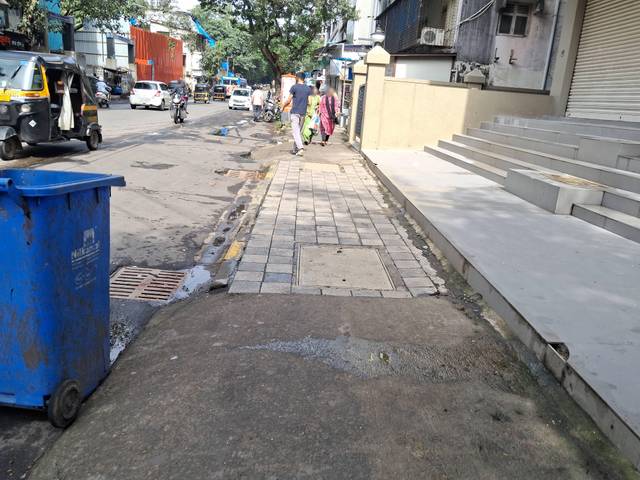
Region: India
Coordinates: 19.166, 72.853